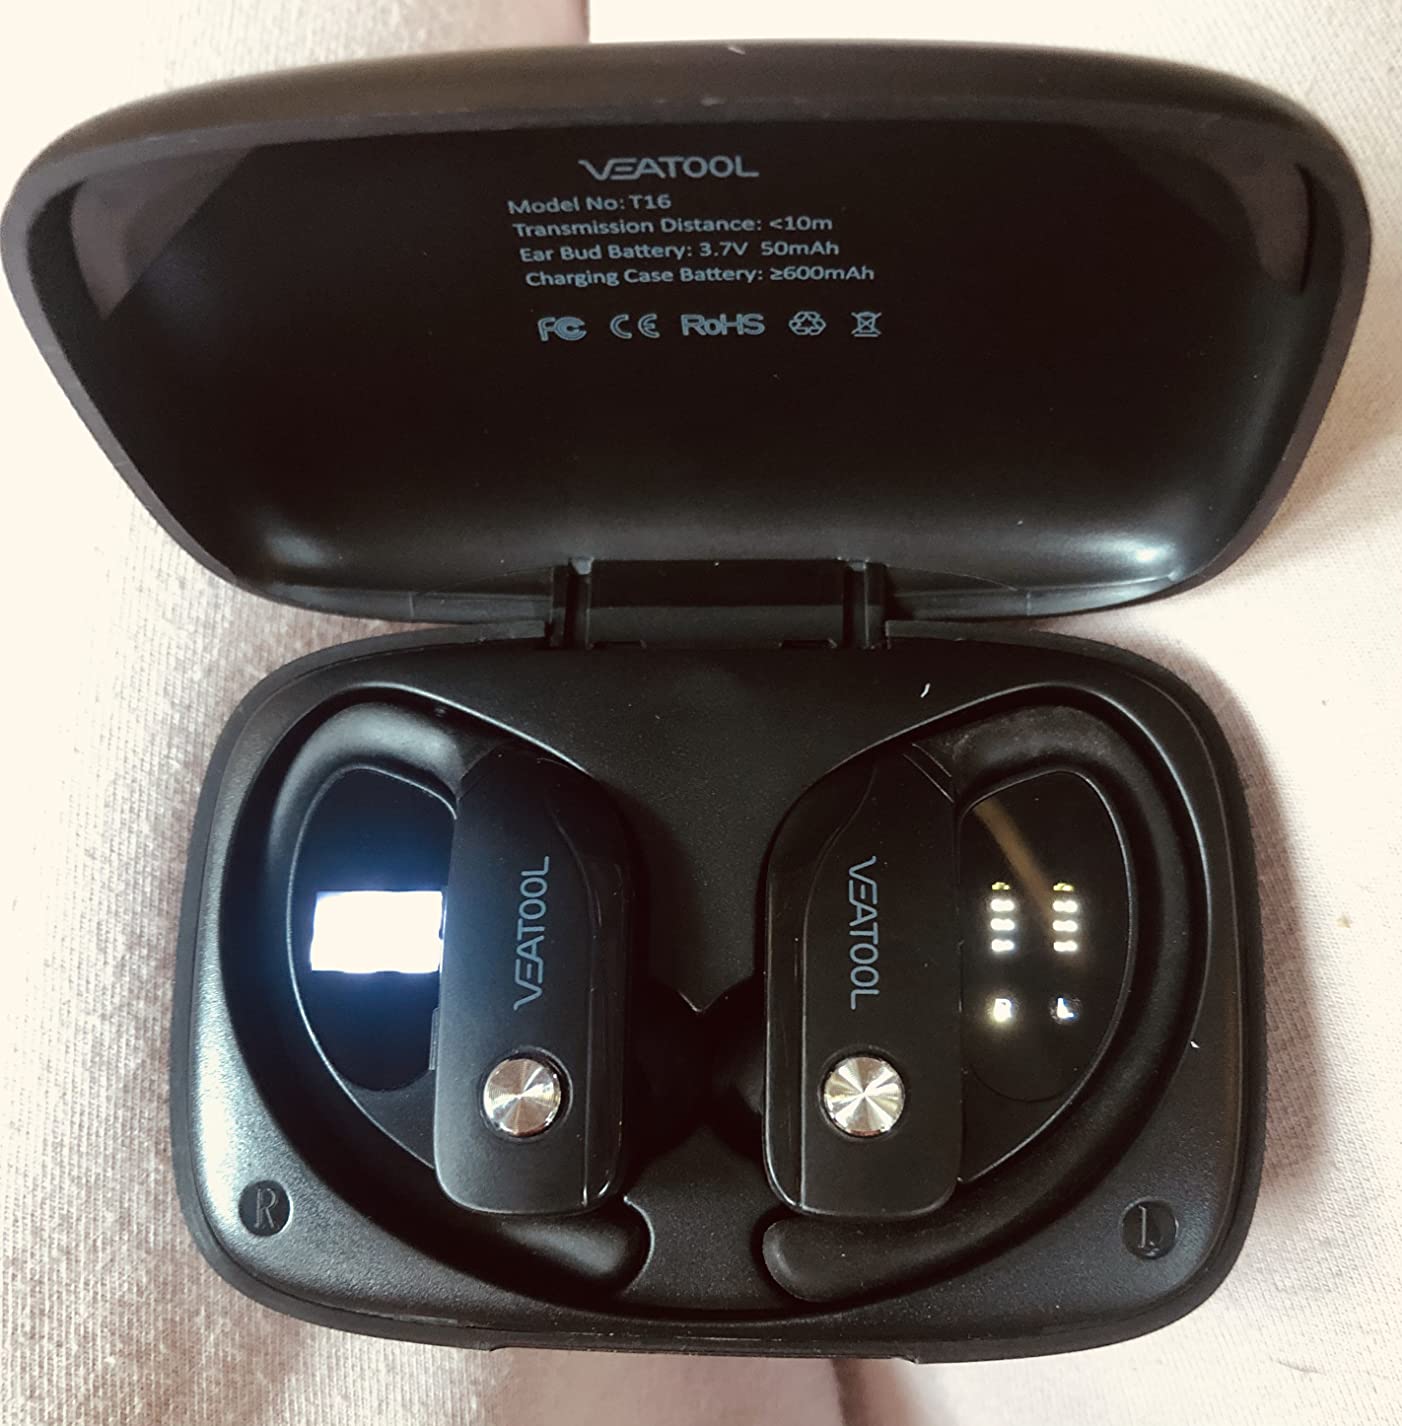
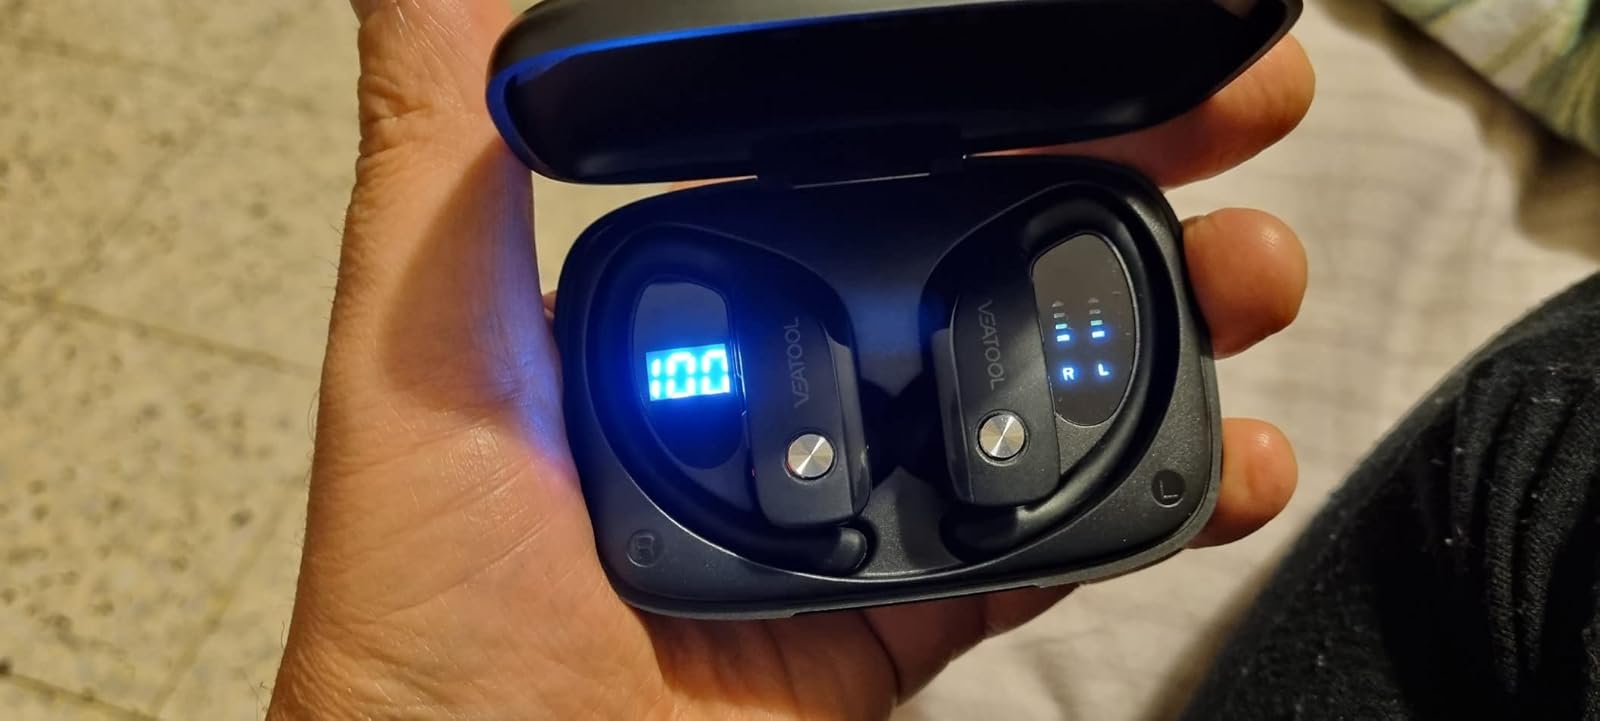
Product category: earbuds
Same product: yes